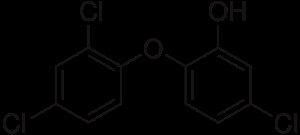
Triclocarban
Triclosan
Triclocarban, TCC er en polychlor-forbindelse, et biocid, speciet anvendt på grund af dets antibakterielle aktivitet.